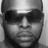
Emotion: neutral